Dick Sisler

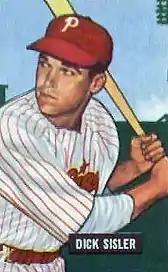
Sisler's 1951 Bowman baseball card

Sisler was a journeyman left fielder and first baseman for the Cardinals (1946–47; 1952–53), Philadelphia Phillies (1948–51) and Cincinnati Reds (1952). He was traded along with Virgil Stallcup from the Reds to the Cardinals for Wally Westlake and Eddie Kazak on May 13, 1952. In an eight-season major-league career, he hit .276 with 720 hits, 55 home runs and 360 RBI in 799 games. Defensively, he recorded an overall .984 fielding percentage playing primarily at first base and left field.